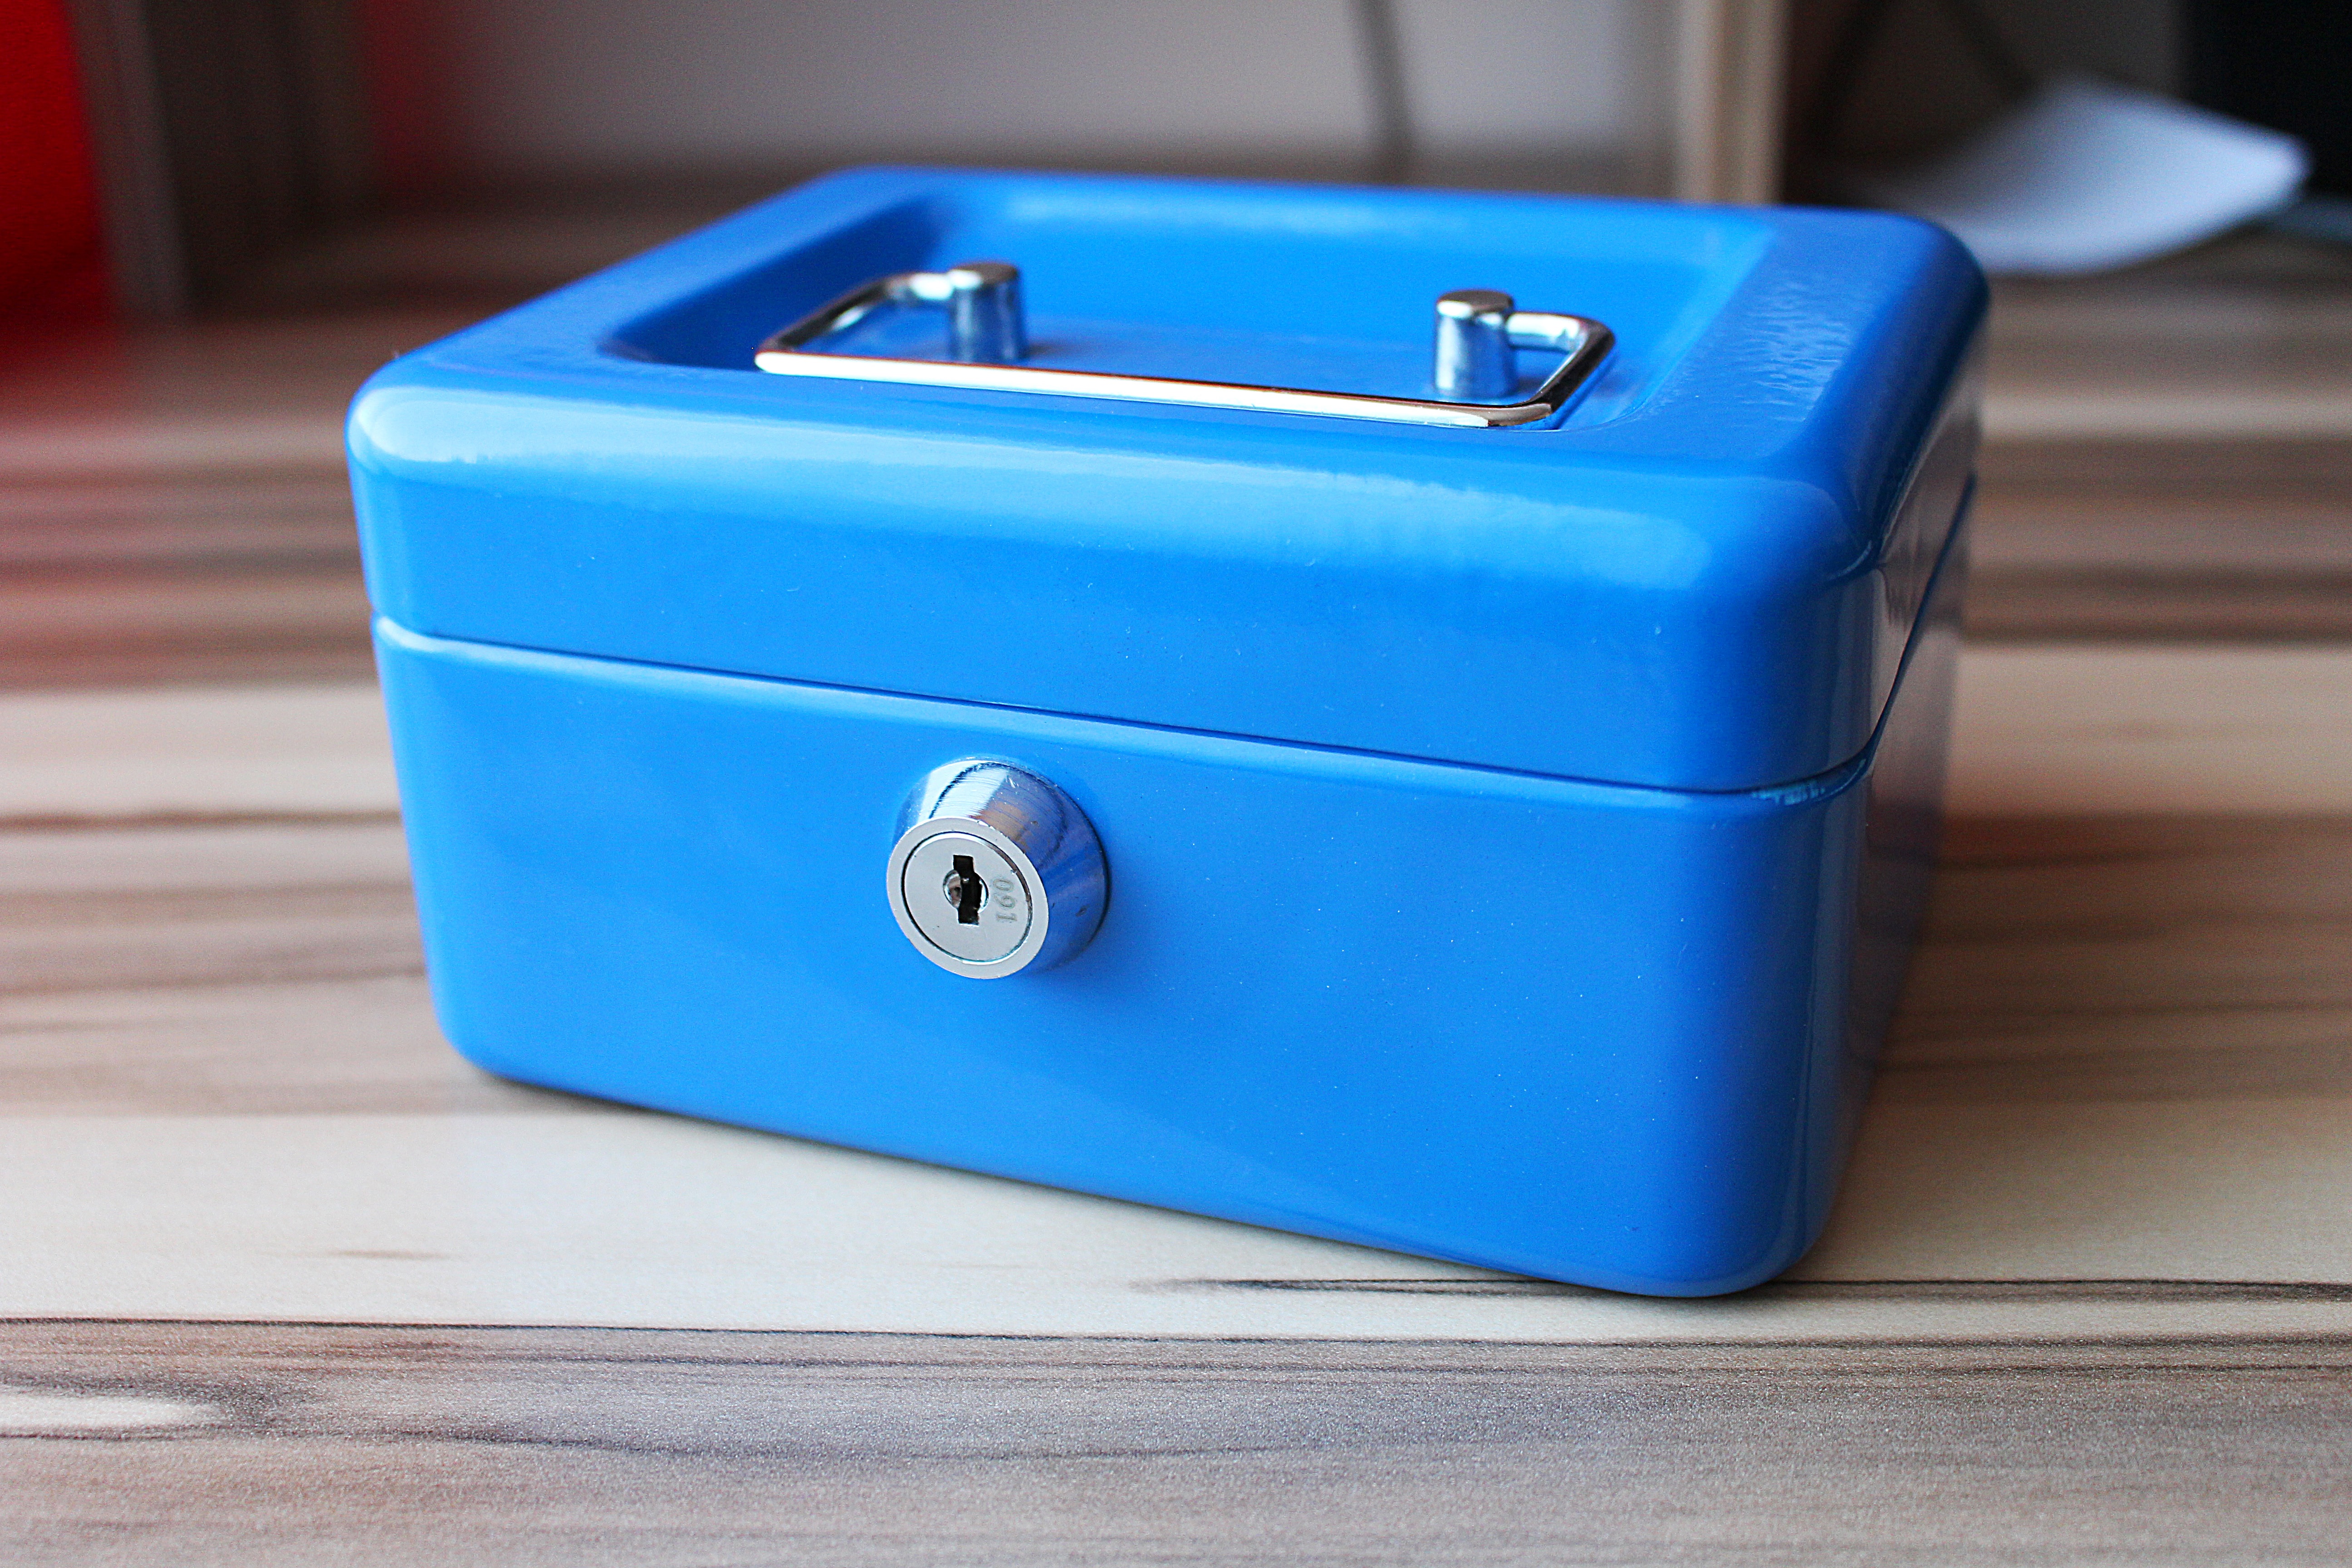
plastic, blue, box, product, checkout, product design, electric blue, hand fund, hand vault, hand cassette